Grigory Shelikhov

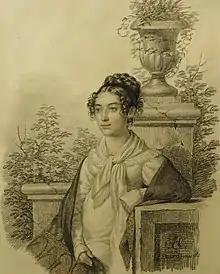
Shelikhov's granddaughter Olga Nikolaevna Kokoshkina by Karl Hampeln

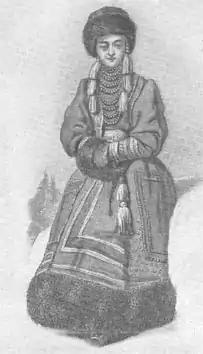
Grigory's wife Natalia Alekseevna Shelikhova

His father was Ivan Shelikhov. Ivan had a brother, Andrei, who had at least two children: Semen Andreevich Shelikhov and Sidor Andreevich Shelikhov.